Protests and uprisings in Tibet since 1950

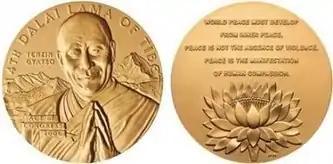
Congressional Gold Medal awarded to "Tenzin Gyatso the 14th Dalai Lama of Tibet". The back side quotes him, "World Peace Must Develop From Inner Peace. Peace Is Not The Absence Of Violence. Peace Is The Manifestation Of Human Compassion."

The next year, the Dalai Lama addressed the European Parliament and offered what was later called the Strasbourg Proposal 1988, which elaborated on the Middle Way Approach and a vision of reconciliation, resembling what some historians say was a suzerainty relationship between China and Tibet. The proposal basically calls for the establishment of a democratic Tibet with complete sovereignty over its domestic affairs and non-political foreign affairs, with China retaining its responsibility for Tibet's foreign policy and maintaining its military presence temporarily.